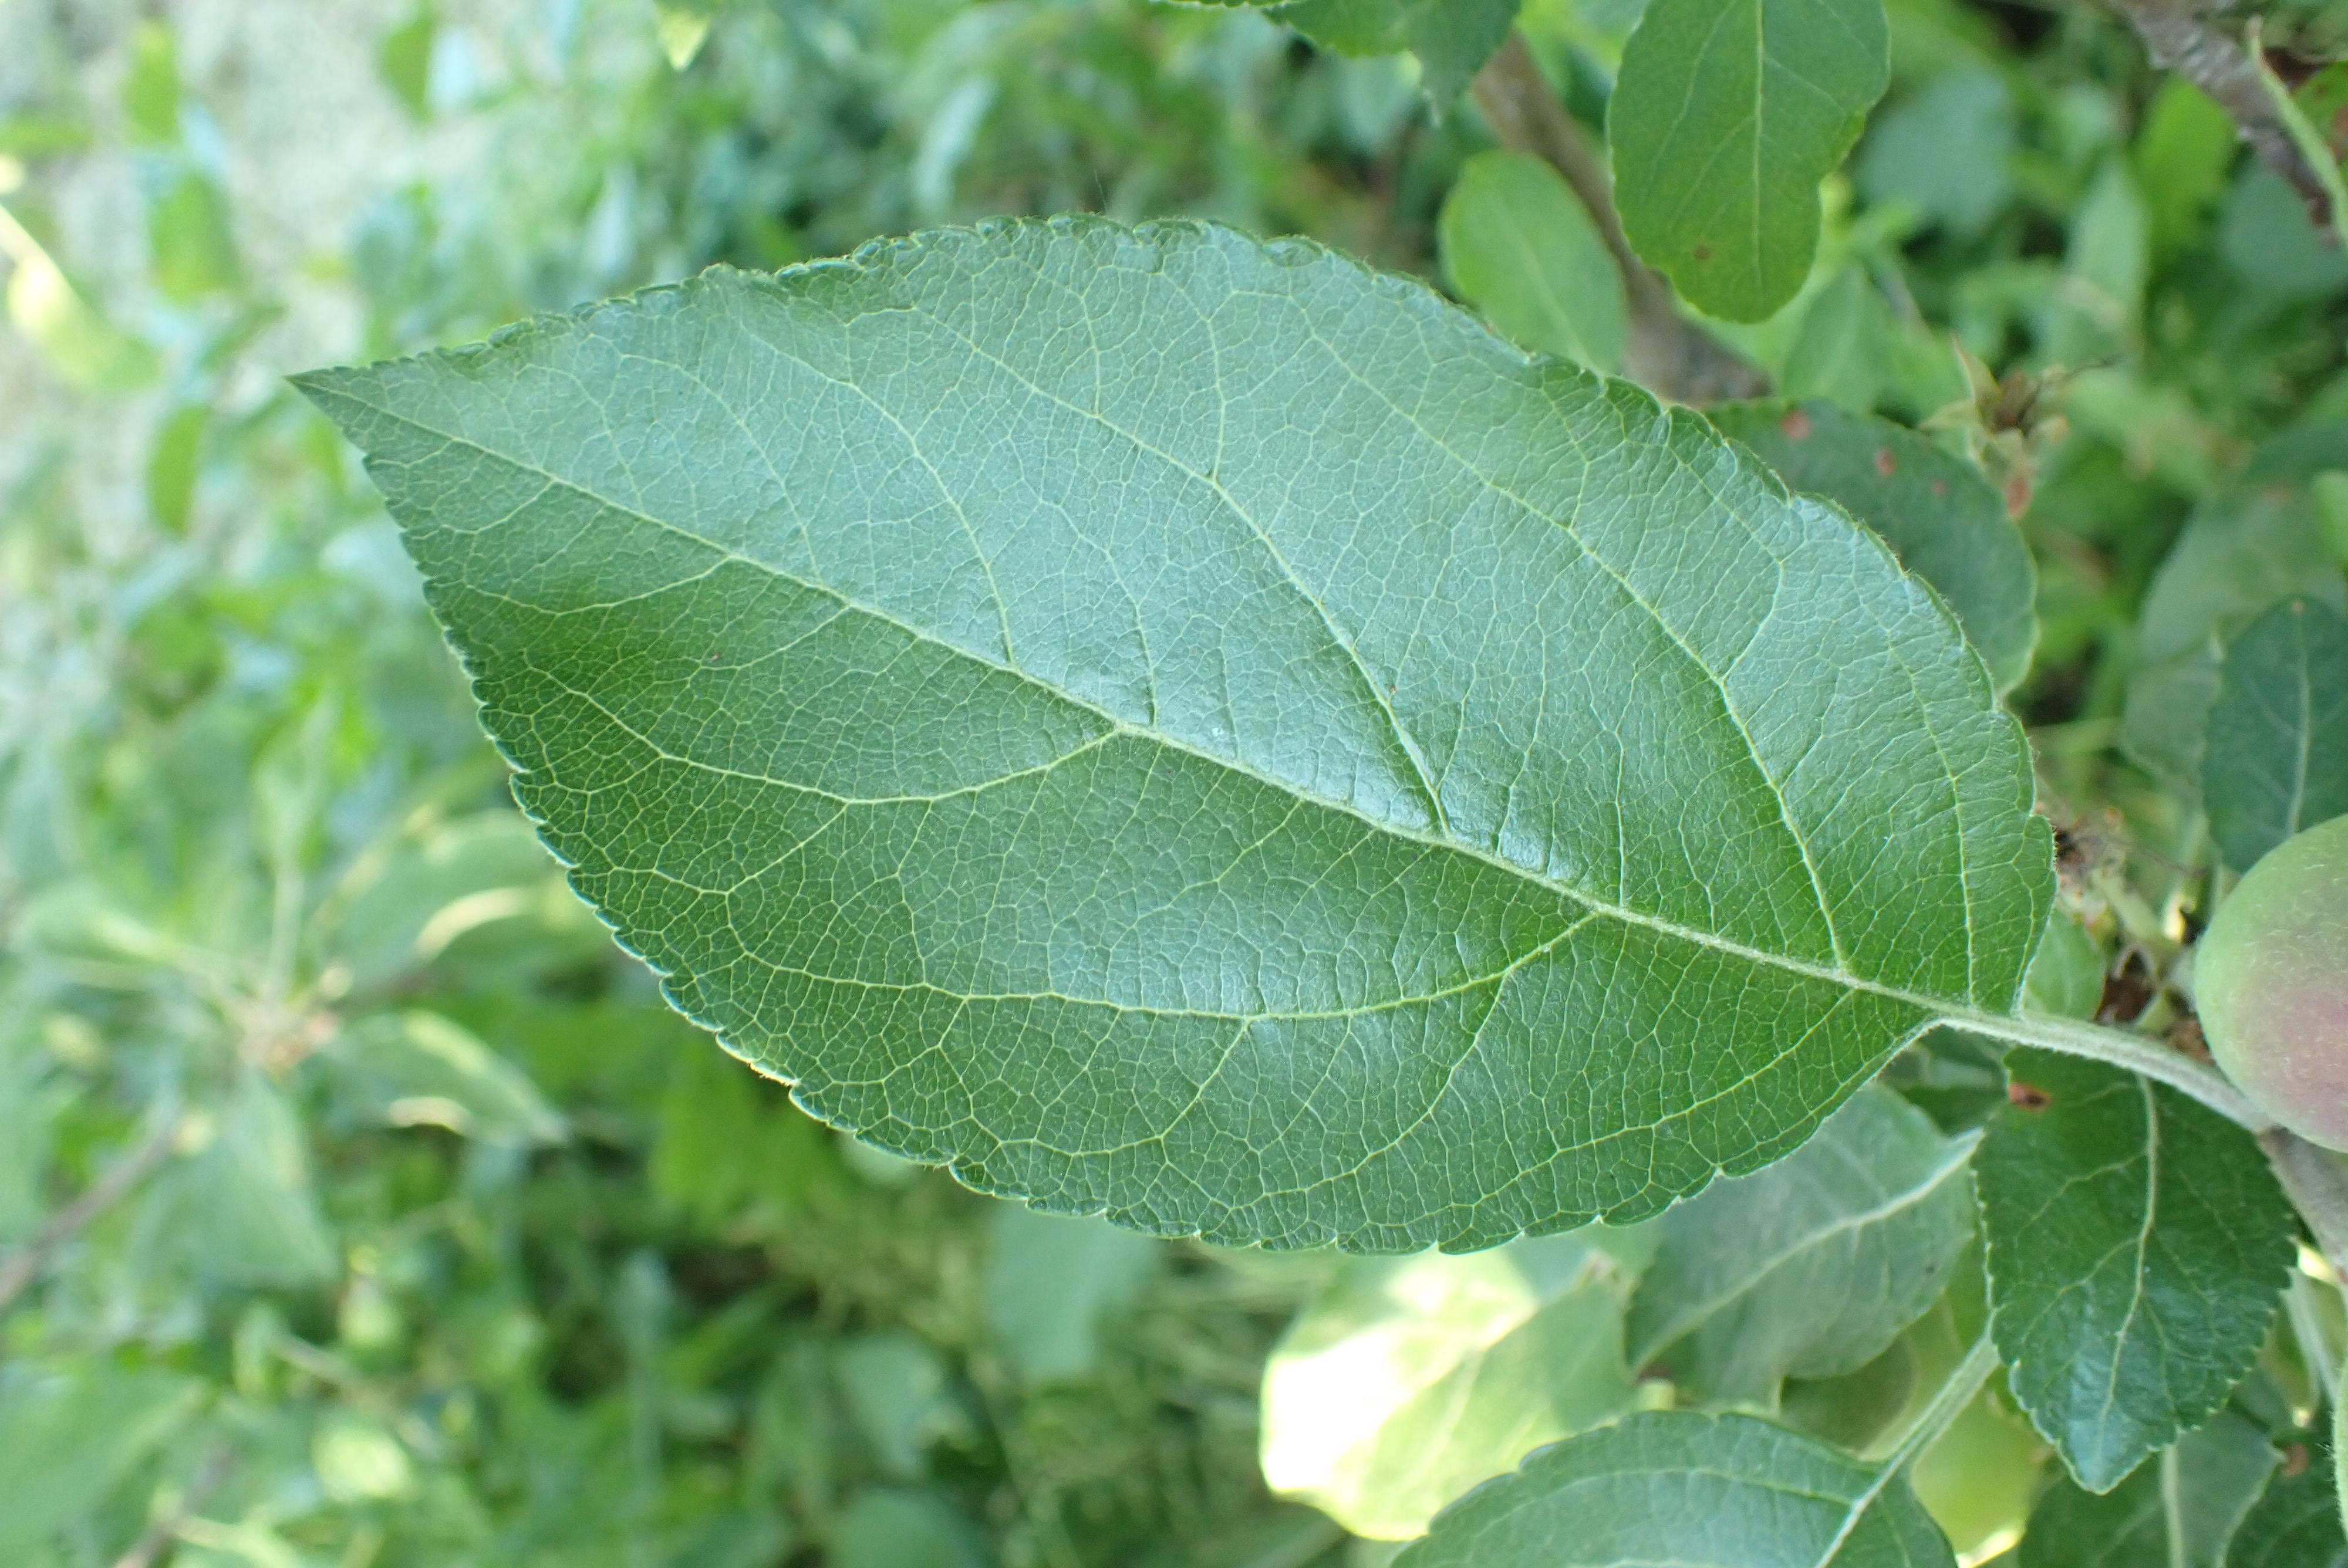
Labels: healthy